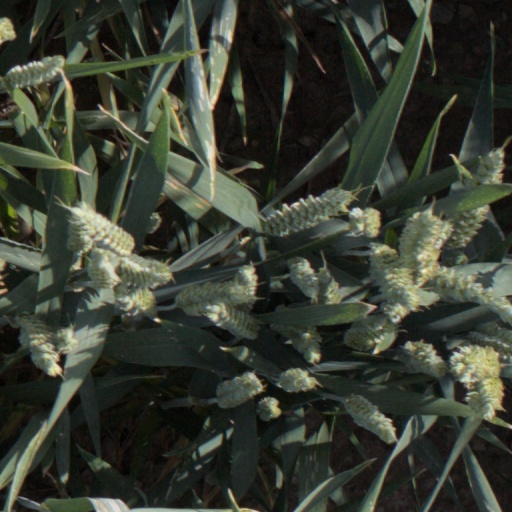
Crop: wheat